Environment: lab
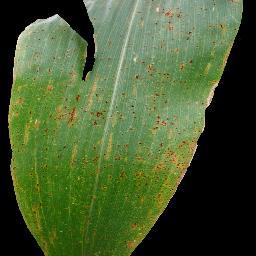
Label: common_rust